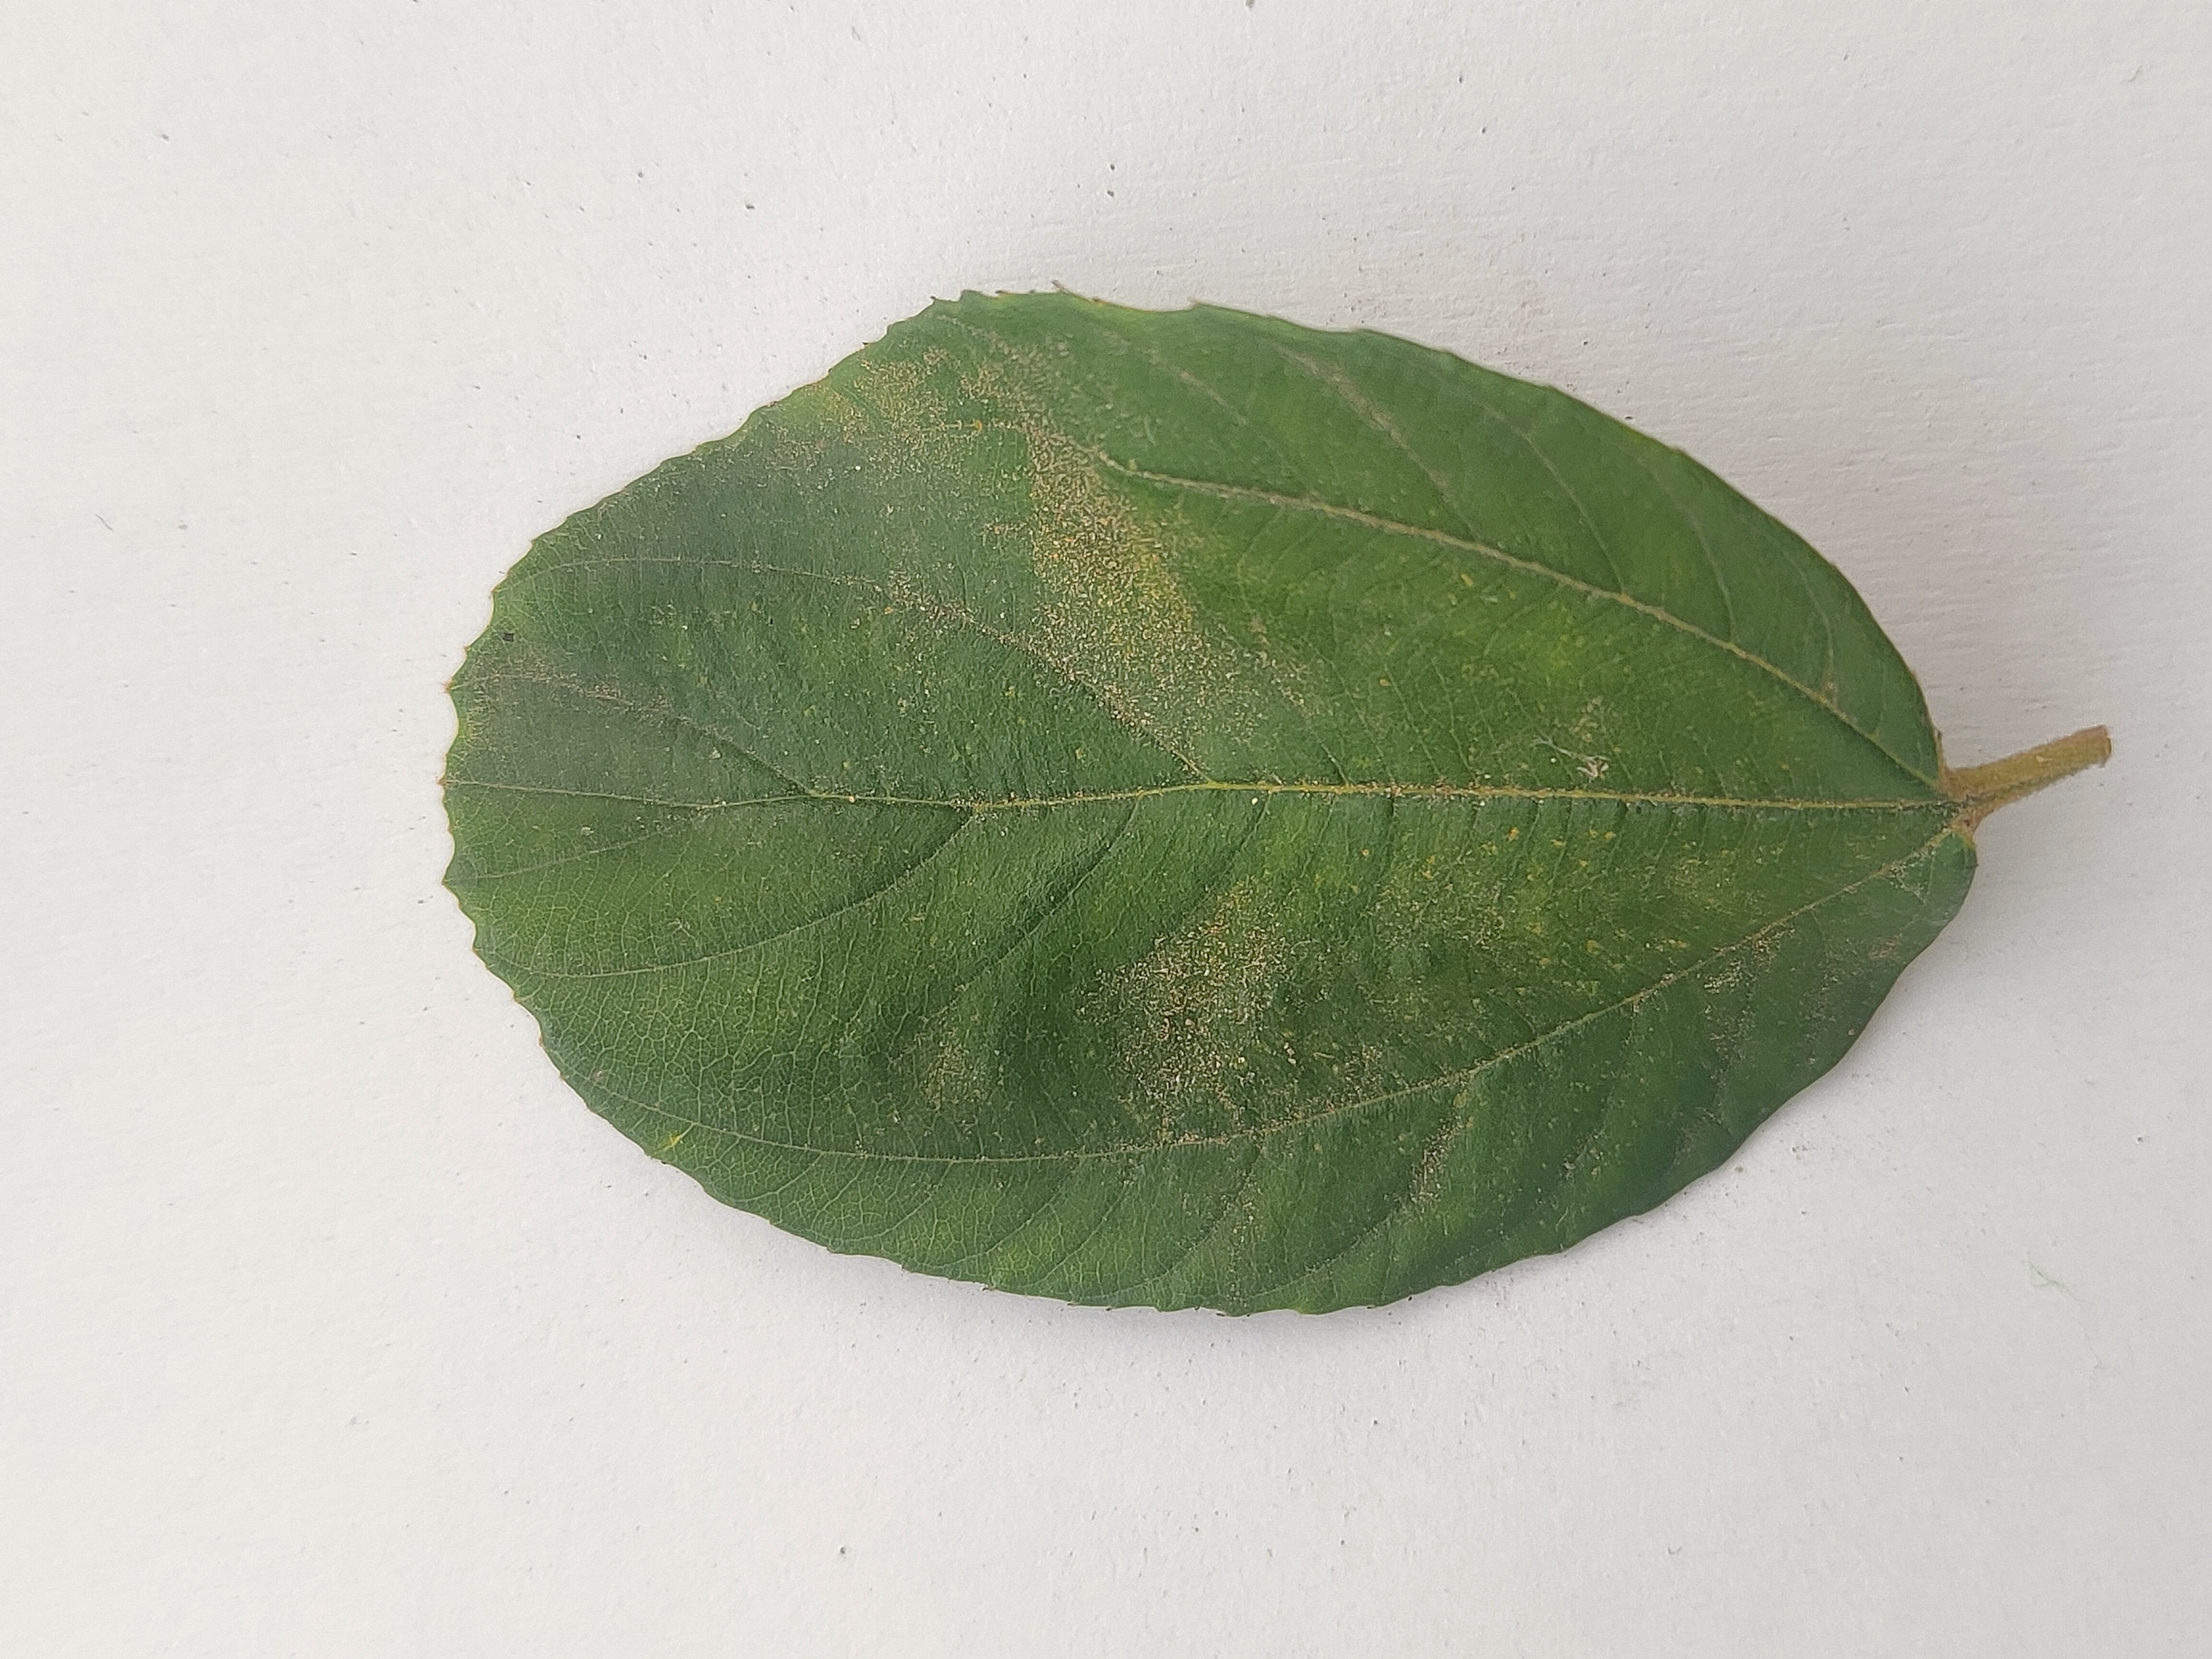
Leaf variety: Plum